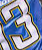
Number: 3